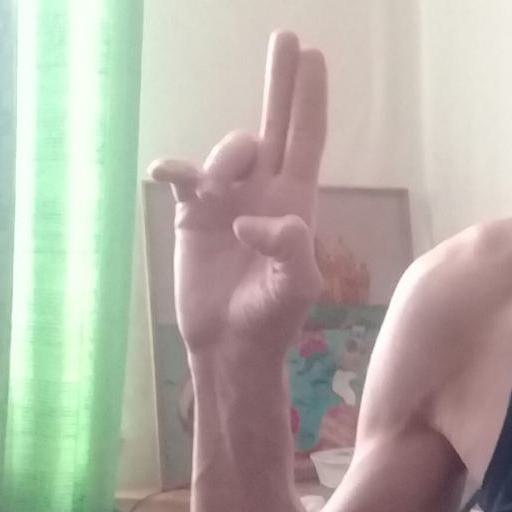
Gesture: two_up